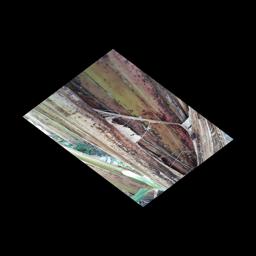
Label: BACTERIAL SOFT ROT